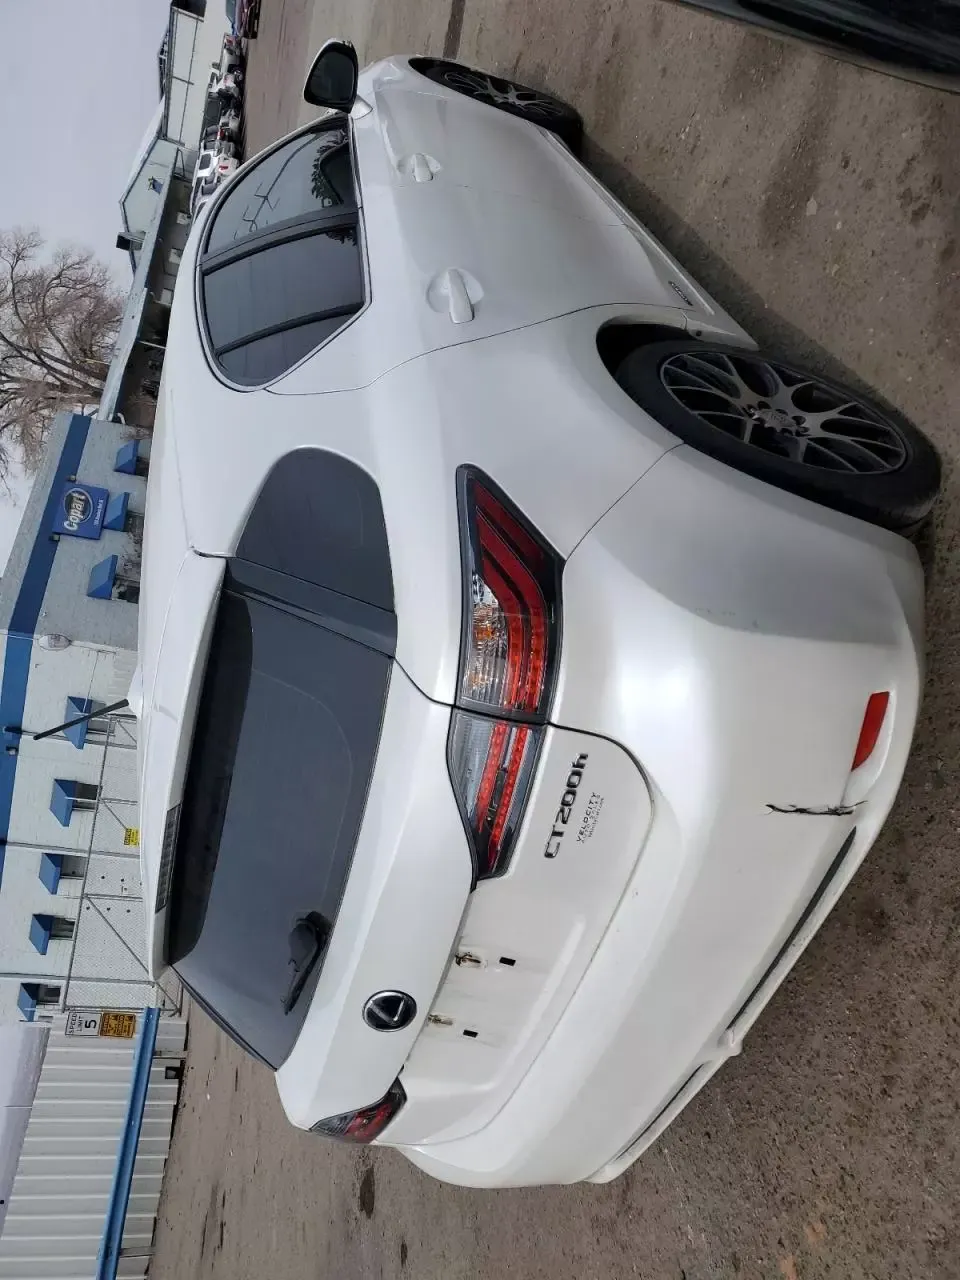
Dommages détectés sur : pare-choc arrière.
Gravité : mineur